Swimming at the 2013 World Aquatics Championships – Women's 50 metre breaststroke

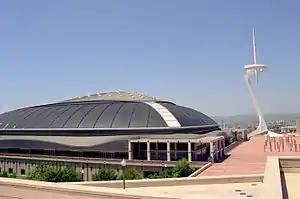
Barcelona Palau San Jordi

The women's 50 metre breaststroke event in swimming at the 2013 World Aquatics Championships took place on 3–4 August at the Palau Sant Jordi in Barcelona, Spain.